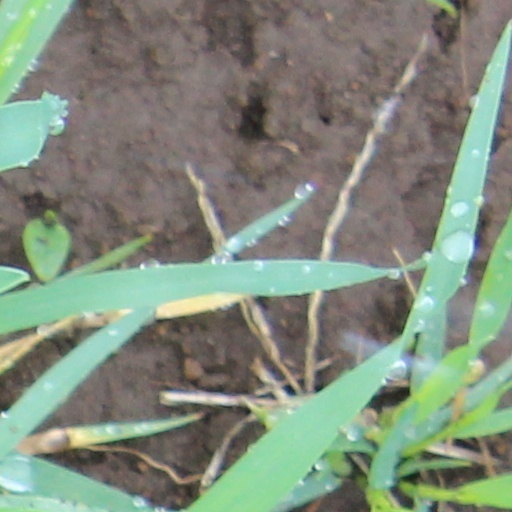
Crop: wheat